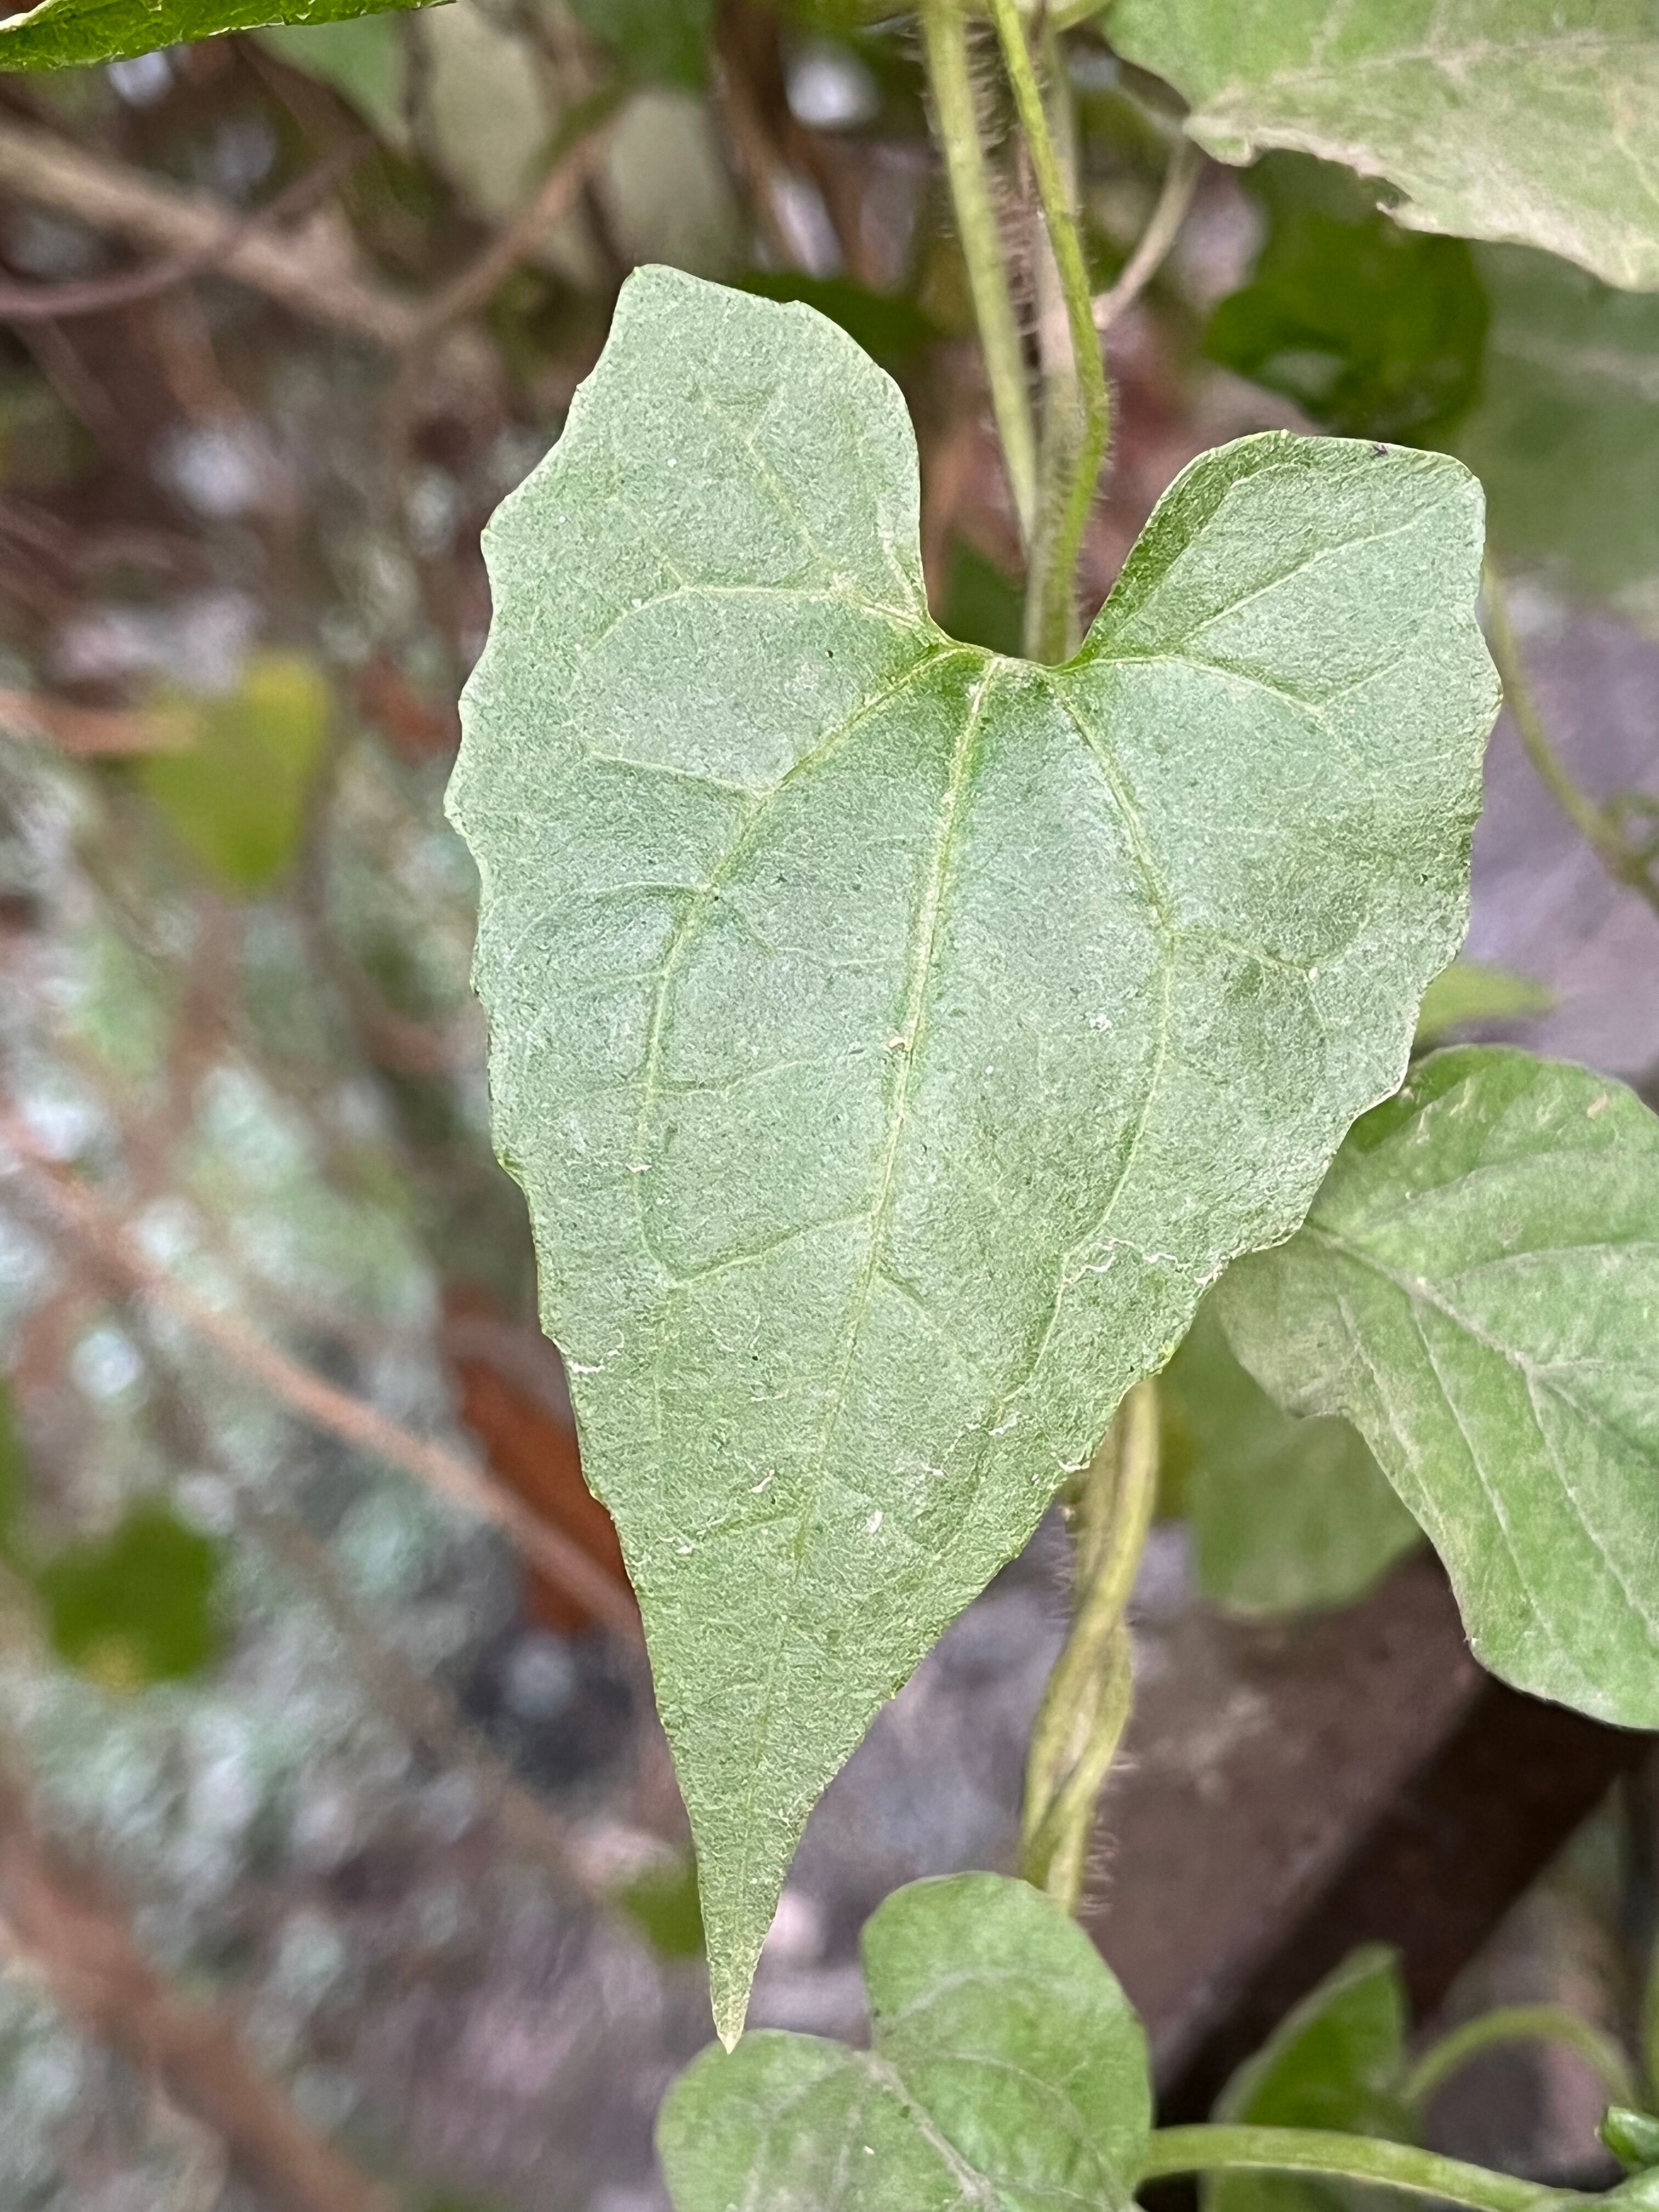
Plant species: mikania-micrantha